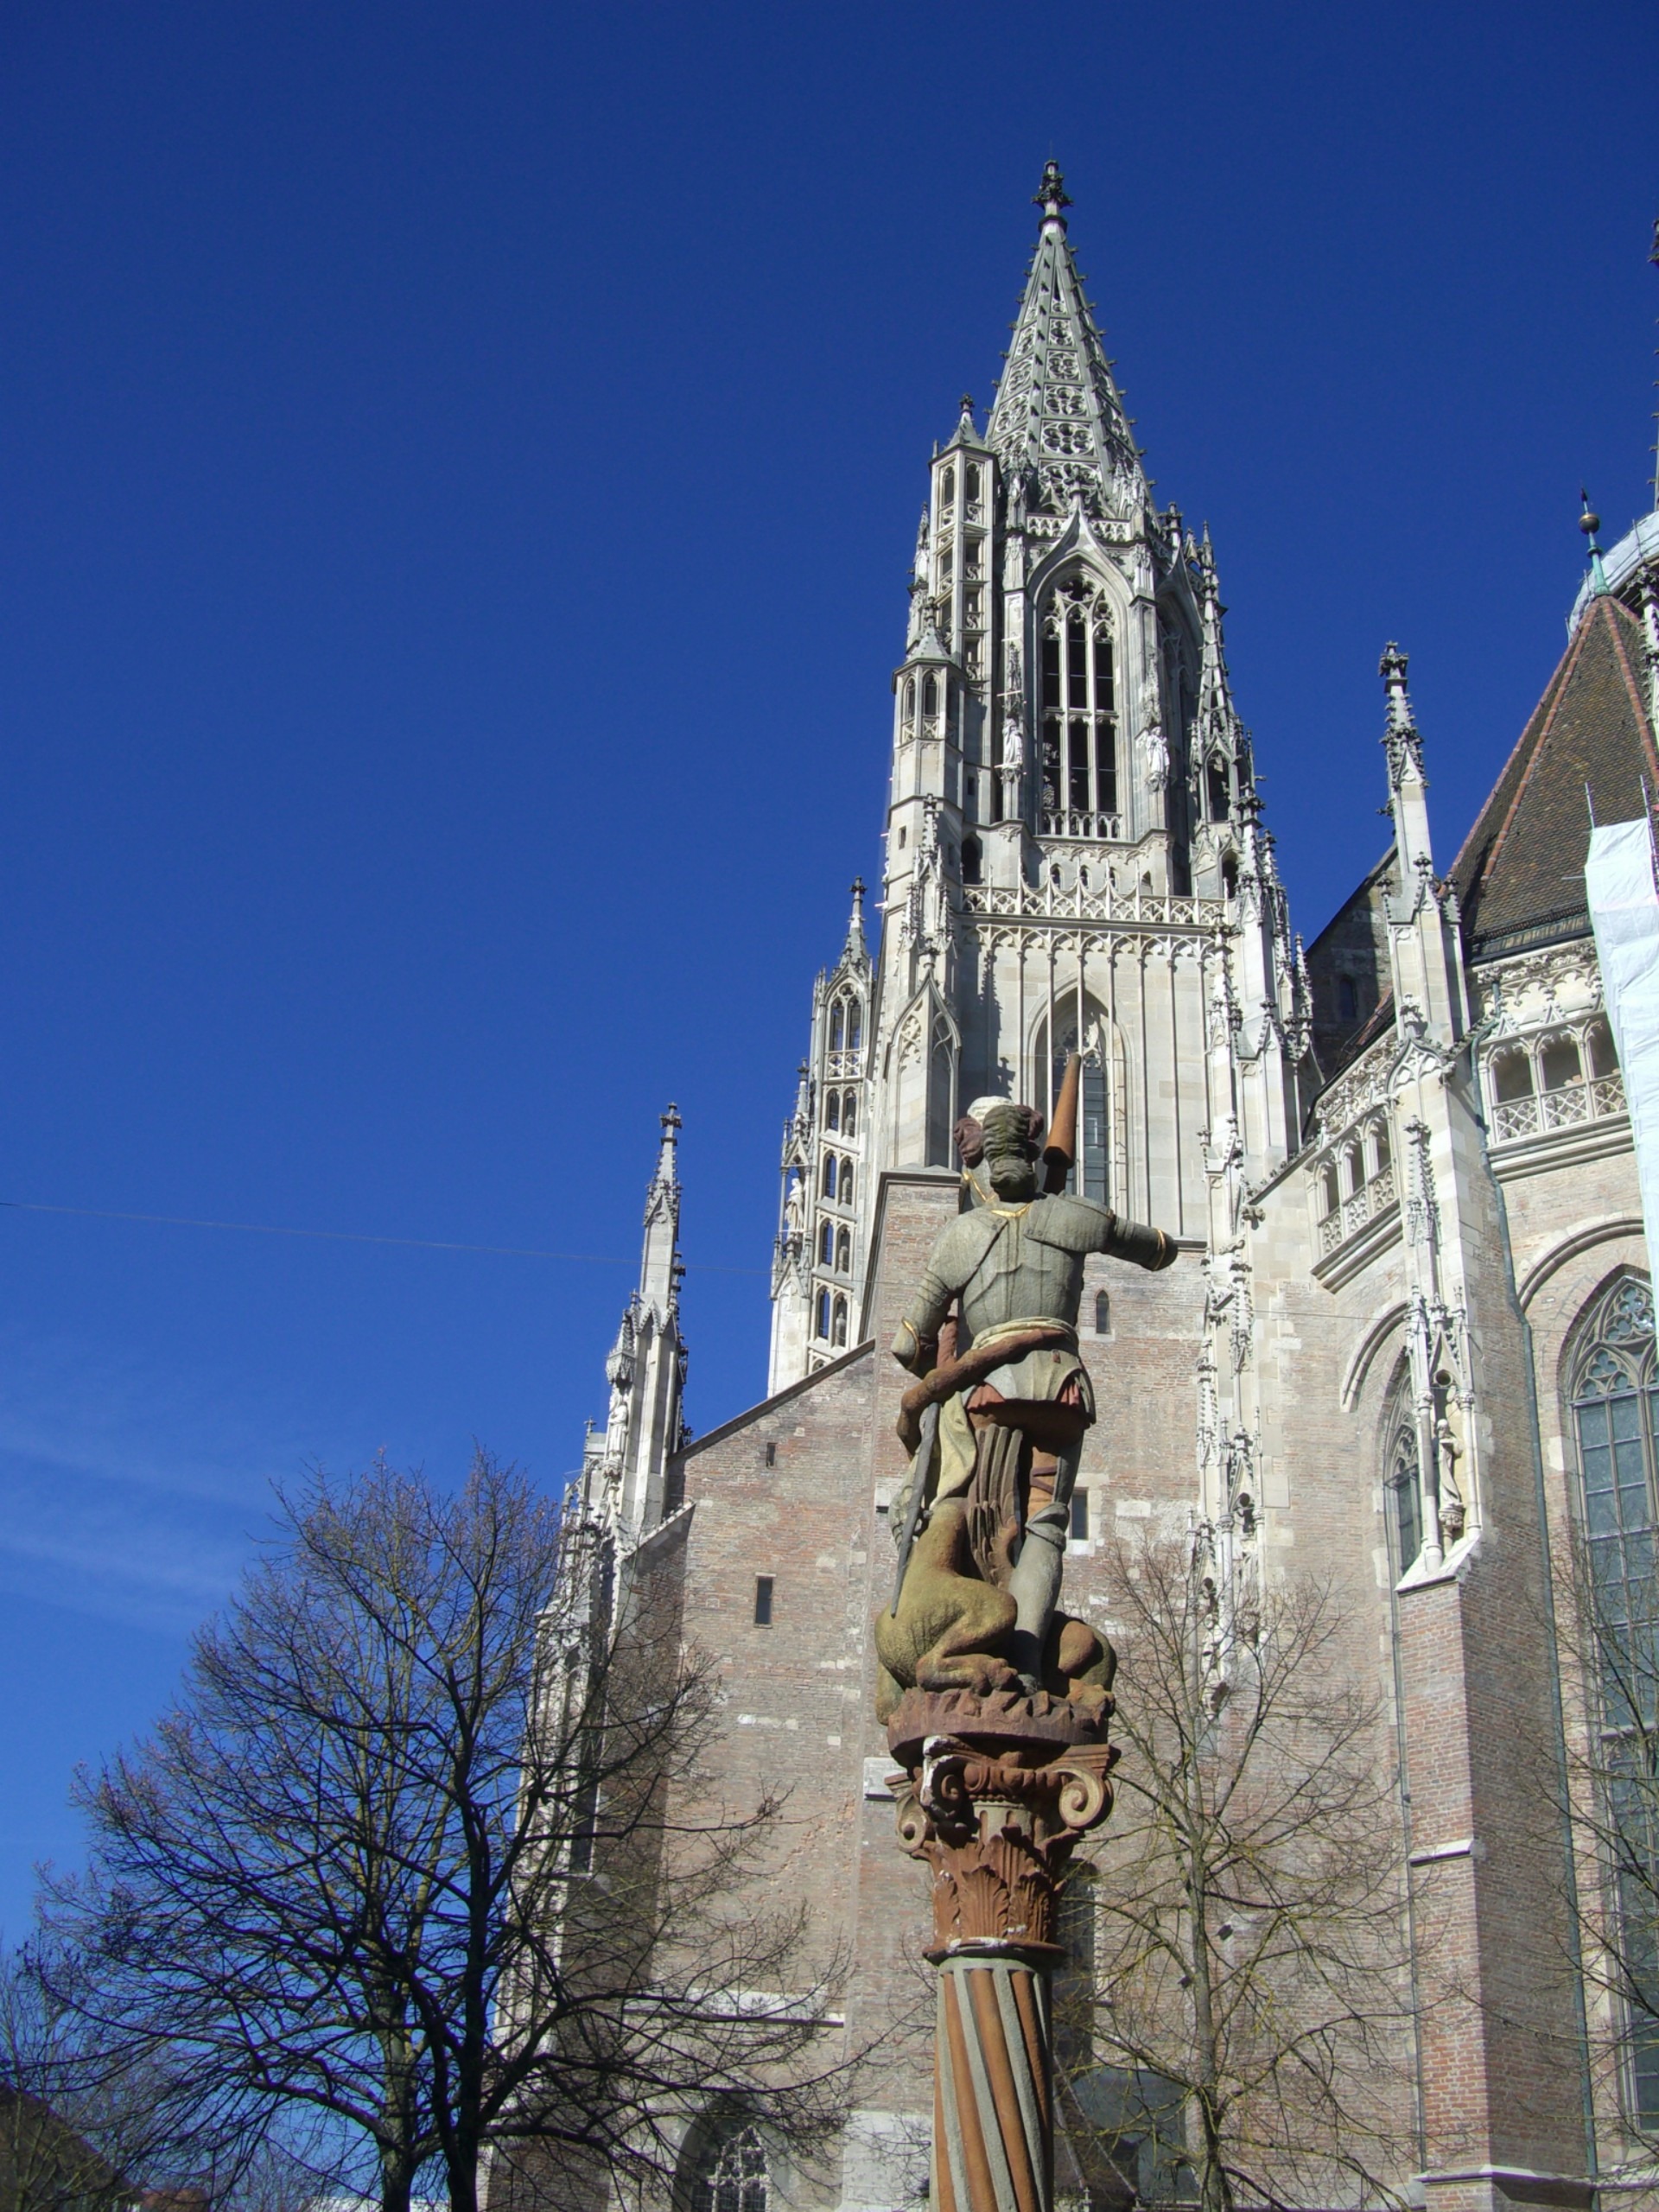
architecture, sky, building, pillar, tower, landmark, facade, blue, church, cathedral, gothic, place of worship, sculpture, spire, steeple, dragon, ulm, stone figure, rock carving, gothic architecture, tours, ulm cathedral, st georg, george wells